Raza Rabbani

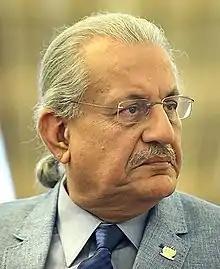
Rabbani in 2017

Mian Raza Rabbani (Punjabi, Urdu: ; born 23 July 1953) is a Pakistani politician and lawyer who served as the 7th Chairman of the Senate of Pakistan from March 2015 to March 2018. He has been affiliated with the Pakistan Peoples Party since 1968.